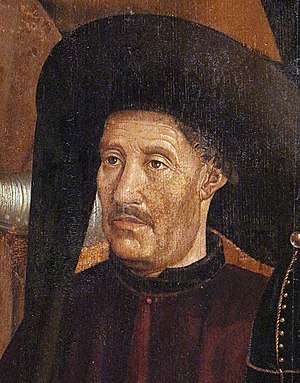
Henrik Søfareren
Henrik Søfareren, malet af Nuno Gonçalves i det 15. århundrede. Maleriet hænger på det Nationale Museum for Gammel Kunst i Lisabon.
Henrik Søfareren var søn af Johan 1. af Portugal og kendt for at have stået bag de første portugisiske opdagelsesrejser, på hvilke man bl.a. opdagede Açorerne i 1427, Kap Verde i 1450'erne. Deltagerne blev de første europæere, der sejlede syd for Kap Bojador i 1434.